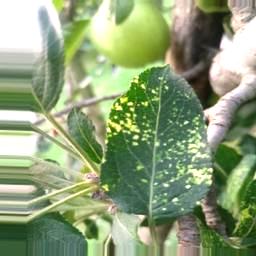
Label: Apple_Mosaic